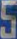
Number: 5